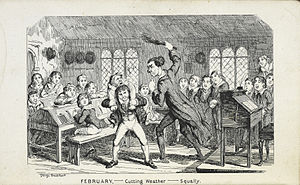
Ris (redskab) / Brug af ris i andre lande / Storbritannien
Tegning fra 1839 af en skoleelev, der får ris, mens han sidder på ryggen af en anden elev.
Et Ris er en samling af grene eller kviste, der kan benyttes som strafferedskab ved at bruge riset til at piske den straffedes krop. Riset var tidligere i Europa et meget benyttet strafferedskab, der blev benyttet i hjemmene, i skolerne, og som straffeinstrument til at piske forbrydere eller andre, der af den ene eller anden årsag havde forbrudt sig mod samfundets normer. Riset blev brugt overfor både voksne og børn, mænd og kvinder, der fik ris på enten balderne eller ryg/skuldre. Børnene fik oftest ris på balderne, hvorimod voksne oftest fik ris på ryg og skuldre.